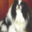
Label: dog